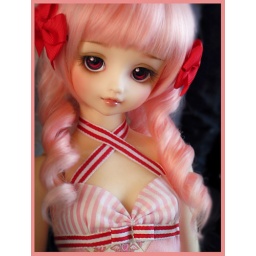
My cutest girl Sookie, Face-up by Dr. Seiji, dress made by me.